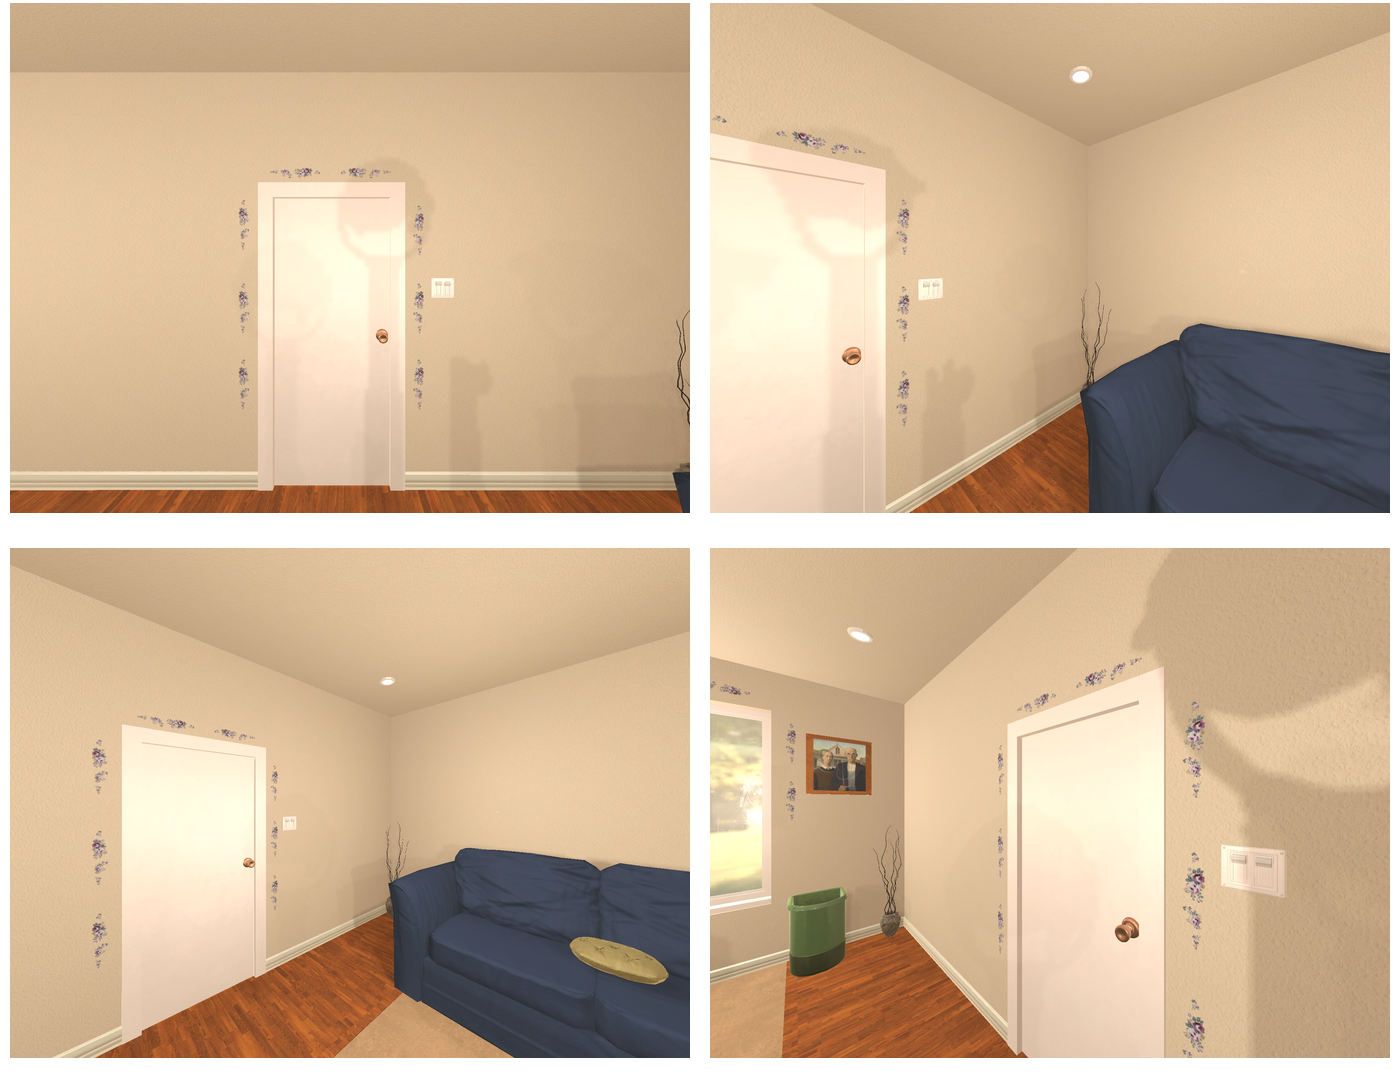Task instruction: Open the door.
Answer: {"task_instruction": "Open the door.", "nodes": ["door", "handle"], "edges": [{"functional_relationship": "openorclose", "object1": "handle", "object2": "door", "spatial_relations": ["right_of", "in_front_of", "lower_than"], "is_touching": true}], "action_type": "pull", "function_type": "open_close_control"}